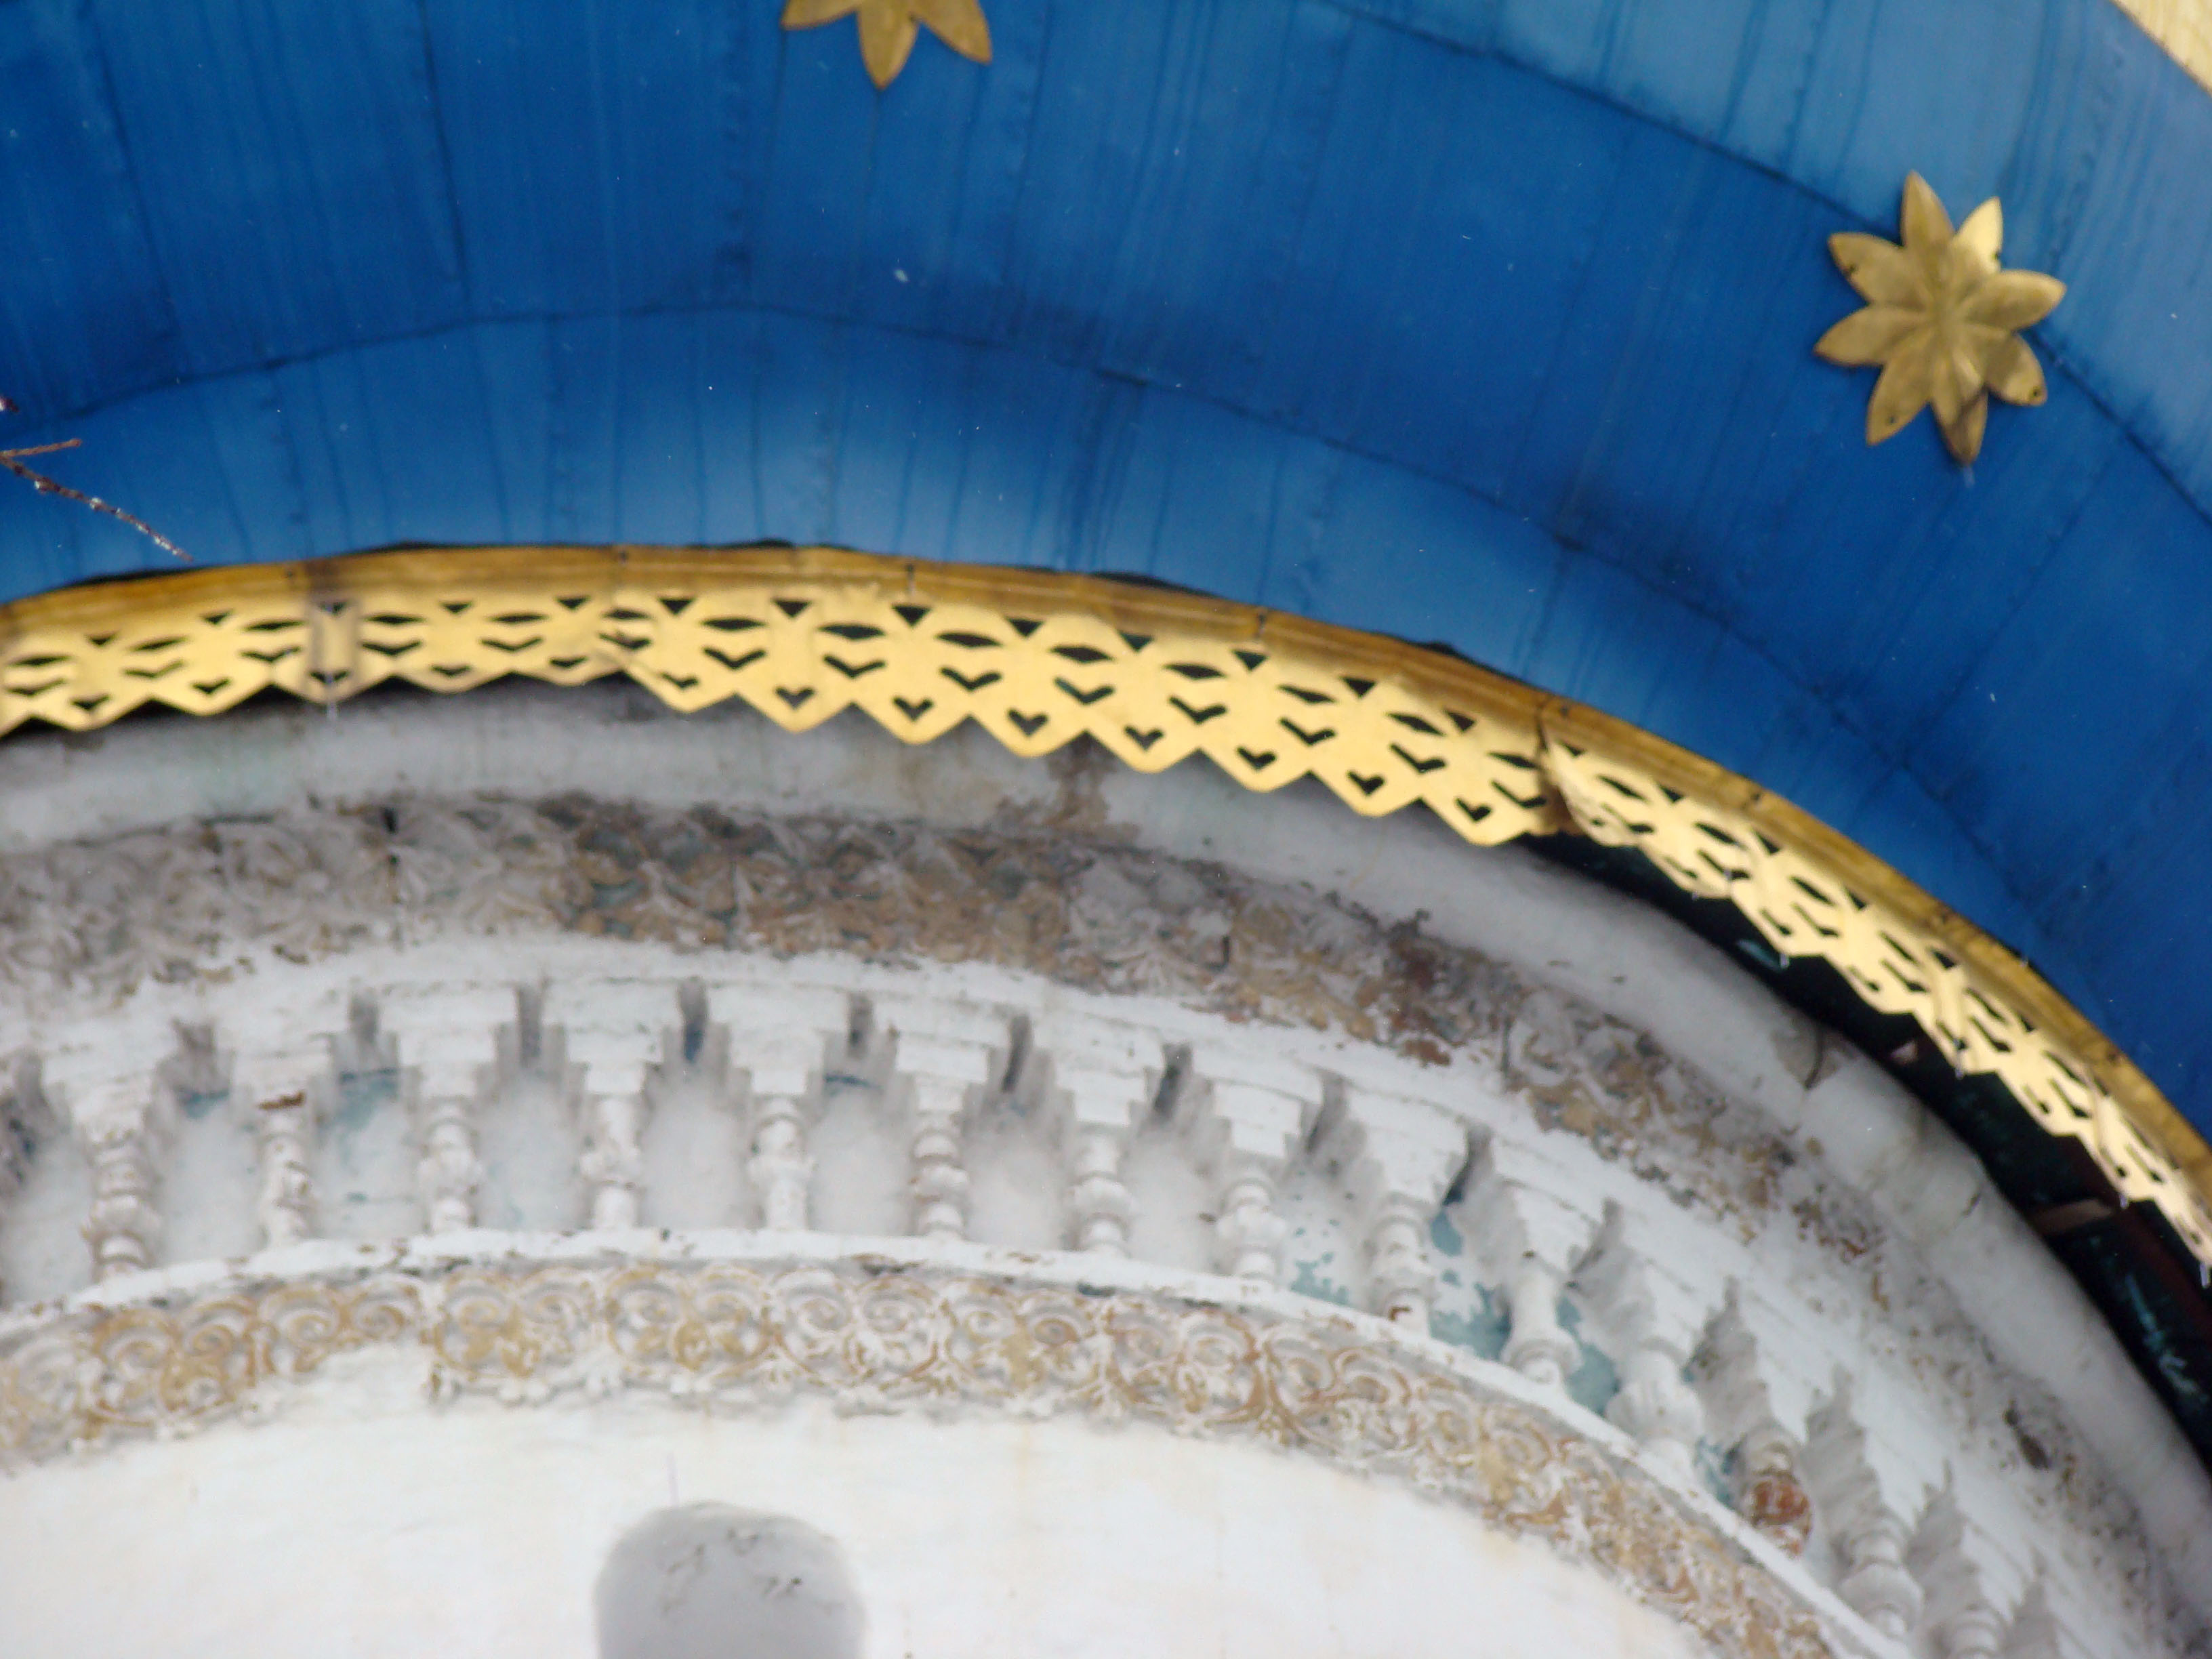
structure, arch, blue, circle, cool image, sony, dome, russia, sergievposad, moscowregion, sergiyevposad, dsc, h9, dsch9